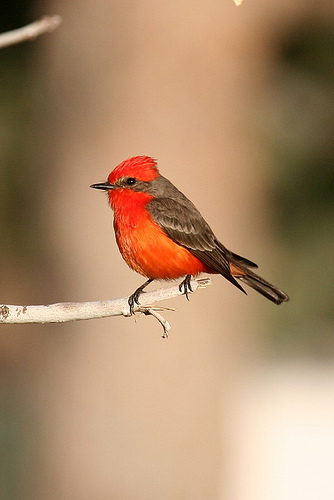
this bird has a read breast and crown, brown wings, and a short slender beak.
this small bird has a small, black bill, red crest, red chest and belly, and tan wings.
this little bird has a red belly and breast with a black superciliary and gray wingbars.
this bird has a red belly and breast with a short pointy bill.
this is a small bird with small black bill and wings and red crown and belly.
this red bird has a brown eyering and brown wings and tail.
a short black bill with brown back and wings provide a stark contrast to the vibrant red crown and belly.
this bird is small, has a red belly and crown, green wings and back, with a short pointed bill.
this bird has wings that are black and has a red belly
this bird has wings that are black and has a red belly
Species: Vermilion Flycatcher